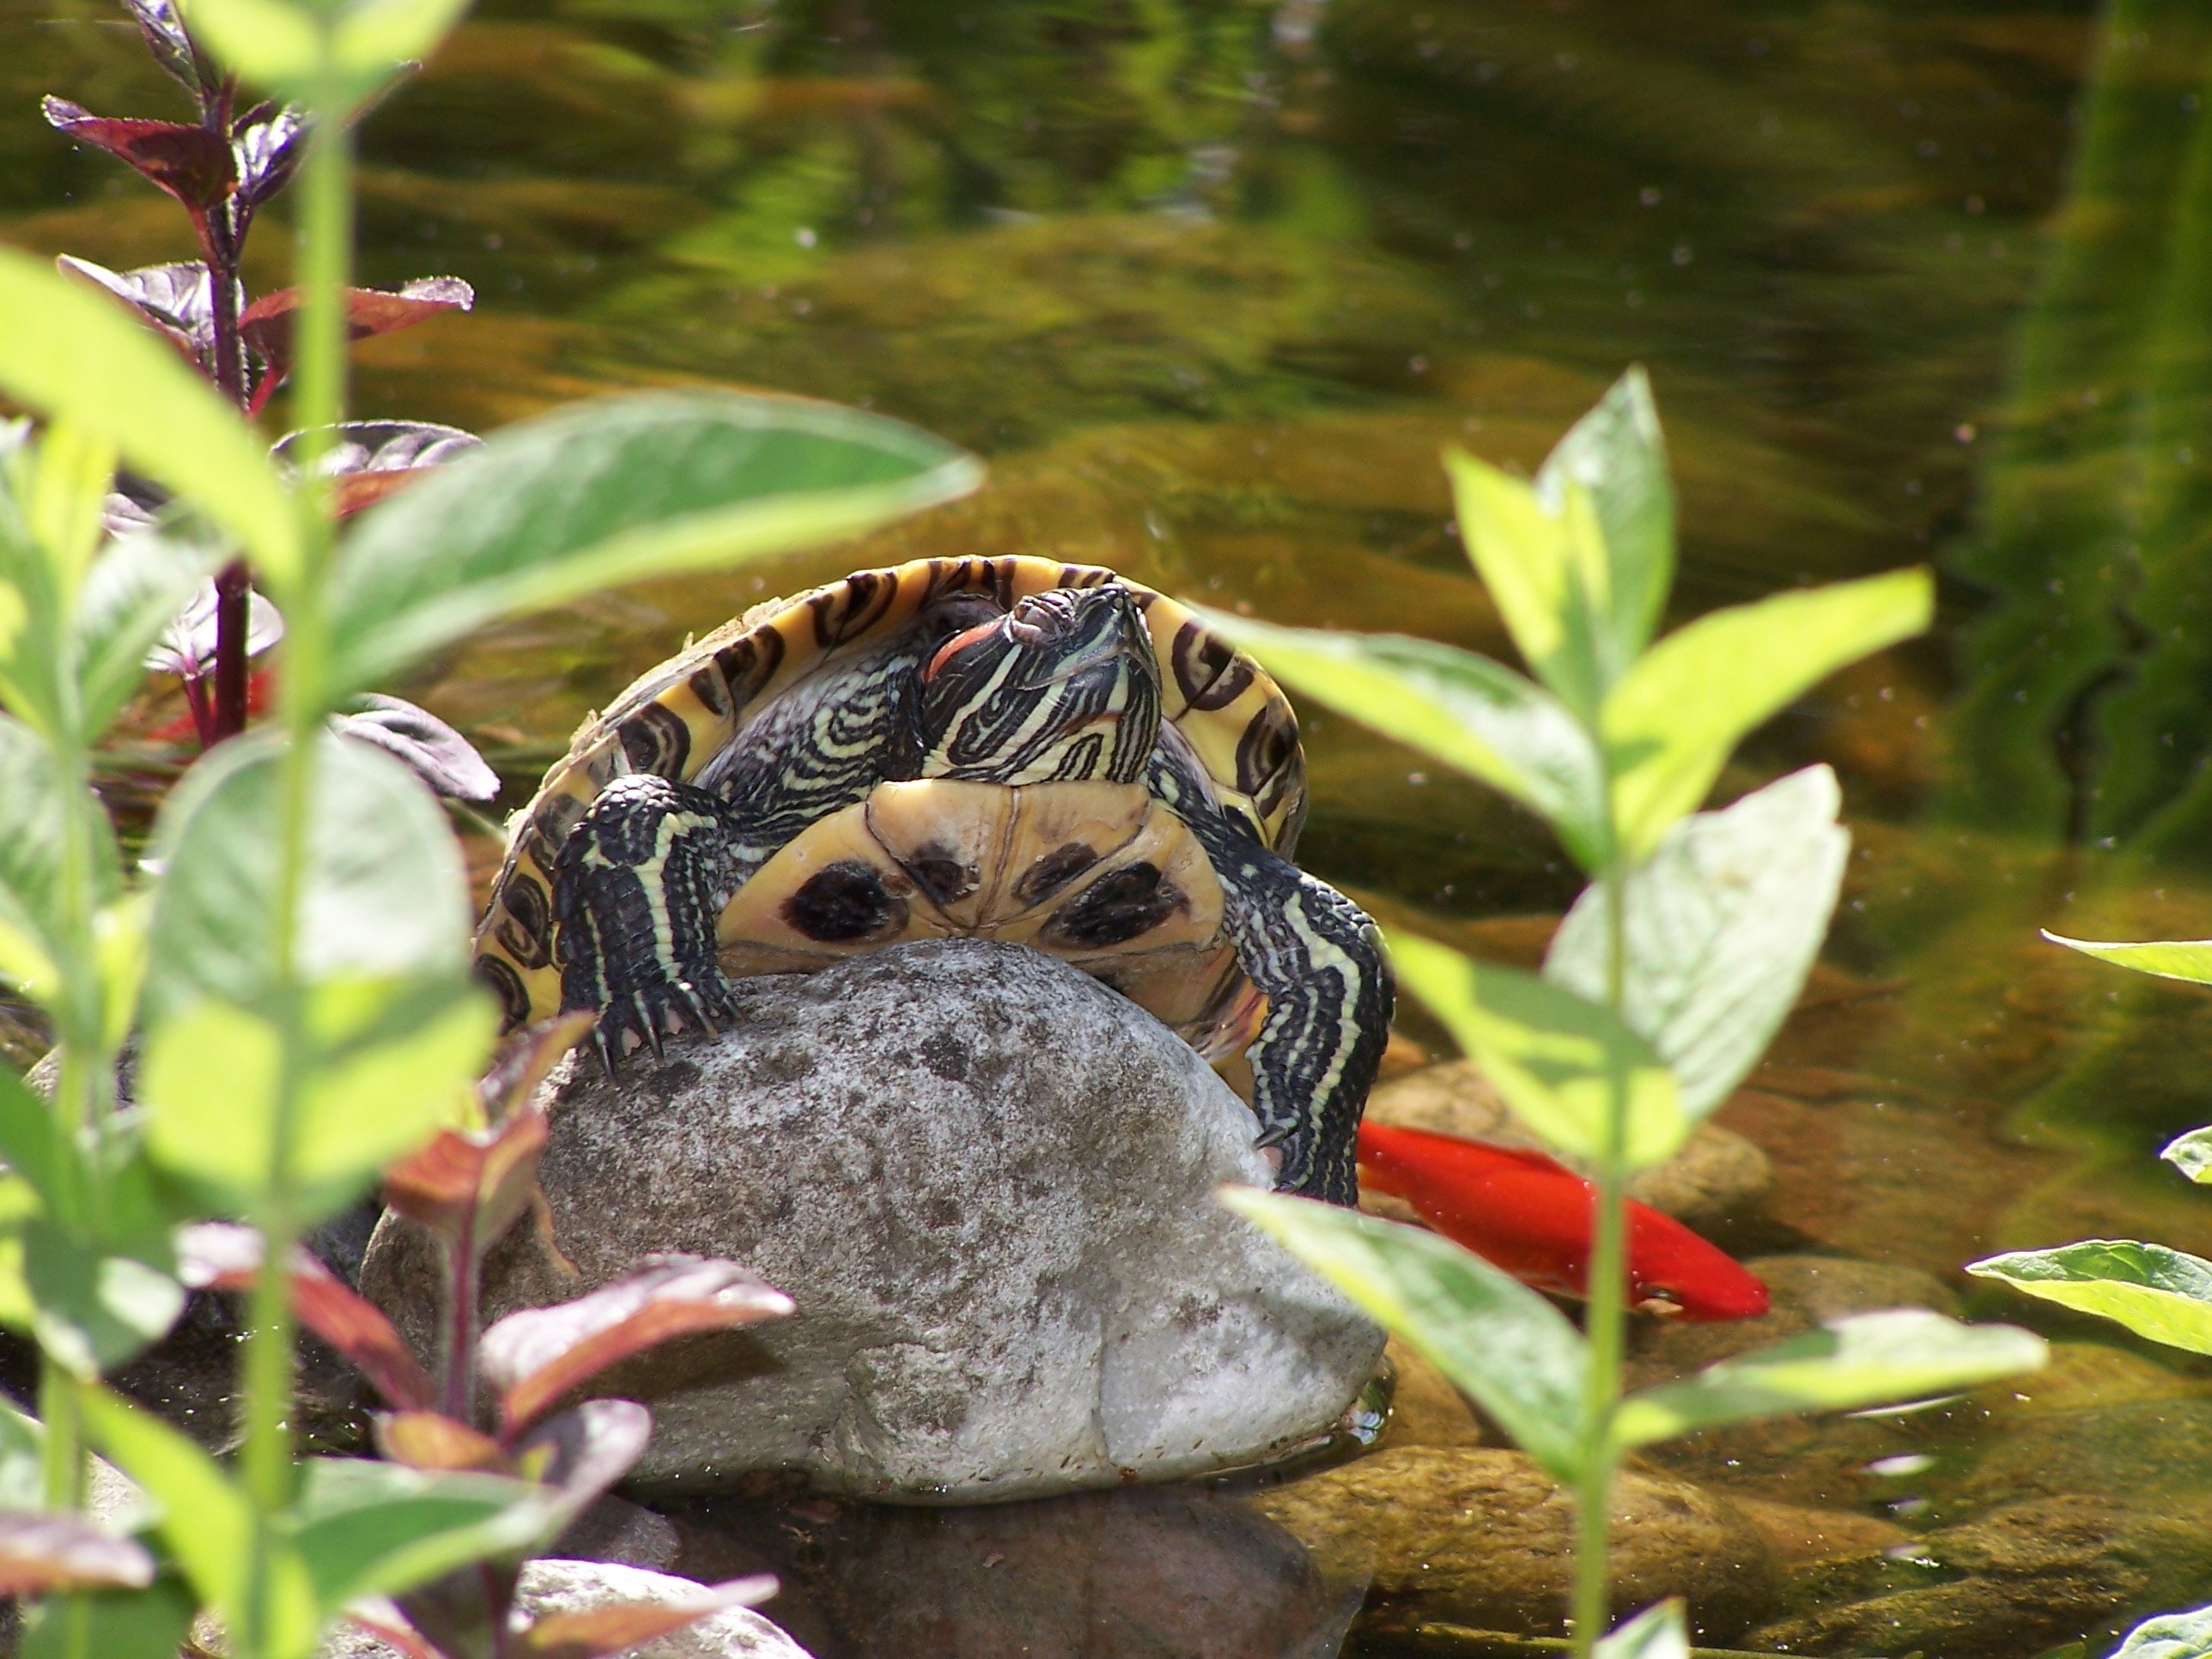
water, nature, wildlife, zoo, jungle, botany, turtle, amphibian, fauna, rainforest, vertebrate, creature, jaguar, macro photography, water creature